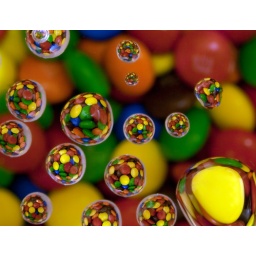
This is a bowl of M &amp;amp; M's, shot through water droplets suspended above :)